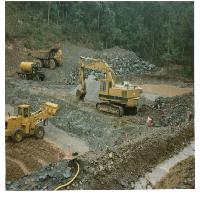
Weather: cloudy or overcast